The Fall of the House of Usher

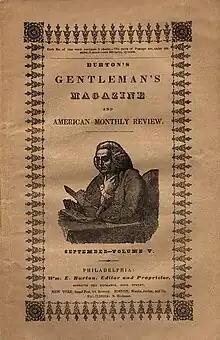
"The Fall of the House of Usher" first appeared in "Burton's".

Along with "The Tell-Tale Heart", "The Black Cat", and "The Cask of Amontillado", "The Fall of the House of Usher" is considered among Poe's more famous works of prose. As G.R. Thomson writes in his introduction to "Great Short Works of Edgar Allan Poe", "the tale has long been hailed as a masterpiece of Gothic horror; it is also a masterpiece of dramatic irony and structural symbolism".